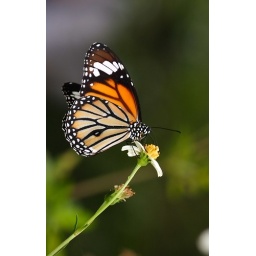
a really common butterfly in Hong Kong but i like its bright orange wings.